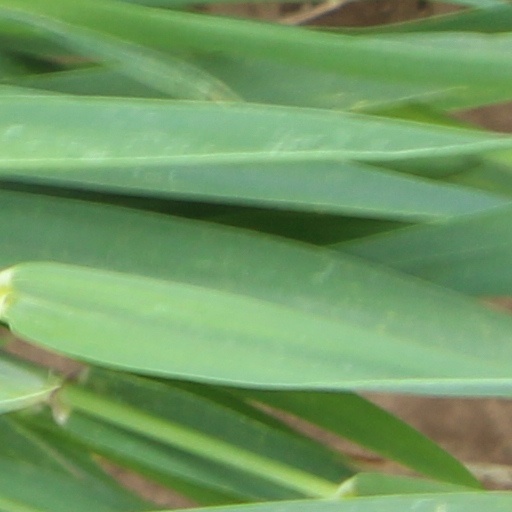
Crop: wheat